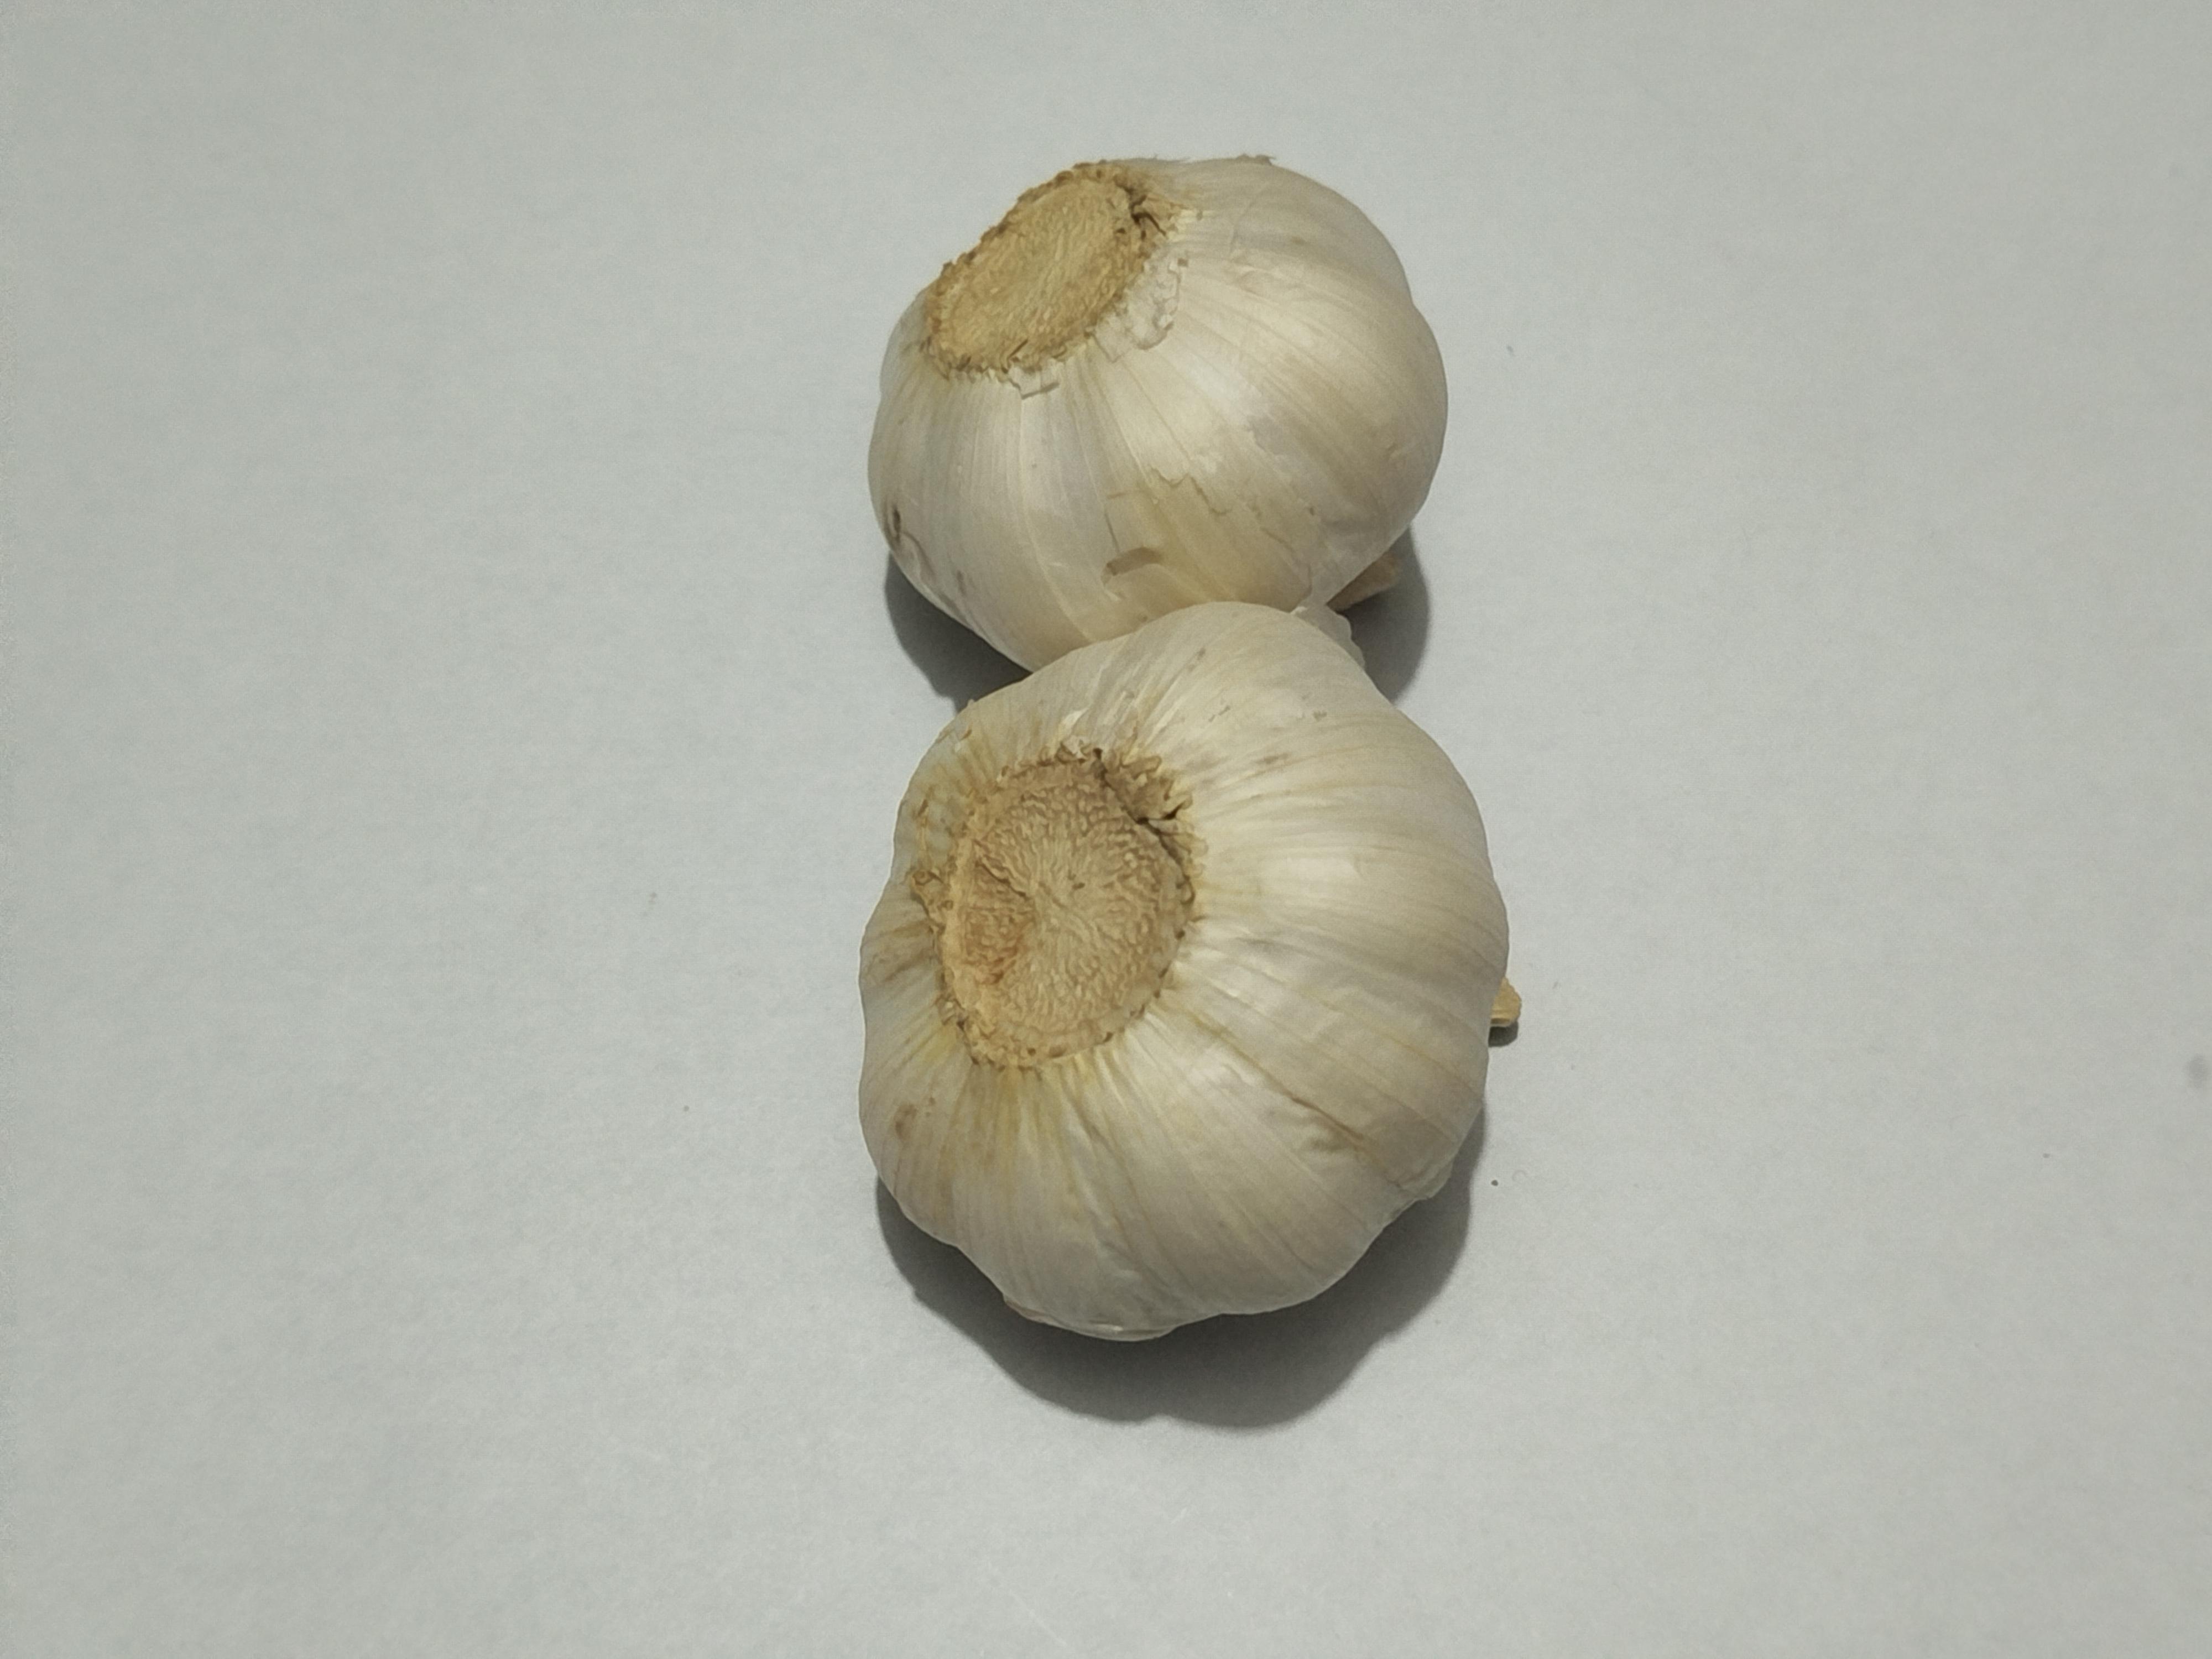
Label: Garlic